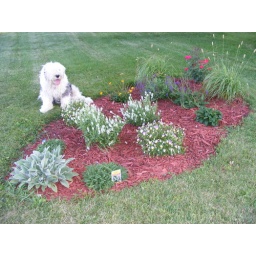
Helping put in a new flower bed